United Australia Party

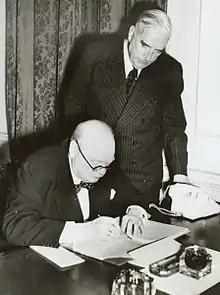
Prime Minister Robert Menzies and British Prime Minister Winston Churchill in 1941.

Lyons favoured the tough economic measures of the "Premiers' Plan", pursued an orthodox fiscal policy and refused to accept NSW Premier Jack Lang's proposals to default on overseas debt repayments. A dramatic episode in Australian history followed Lyons' first electoral victory when NSW Premier Jack Lang refused to pay interest on overseas State debts. The Lyons government stepped in and paid the debts and then passed the Financial Agreement Enforcement Act to recover the money it had paid. In an effort to frustrate this move, Lang ordered State departments to pay all receipts directly to the Treasury instead of into Government bank accounts. The New South Wales Governor, Sir Philip Game, intervened on the basis that Lang had acted illegally in breach of the state Audit Act and sacked the Lang Government, who then suffered a landslide loss at the consequent 1932 state election.